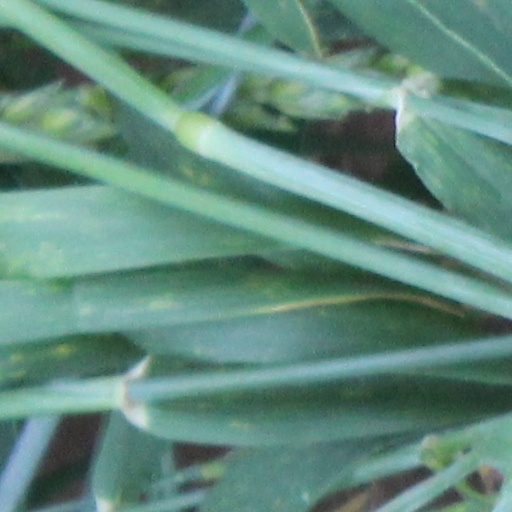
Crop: wheat